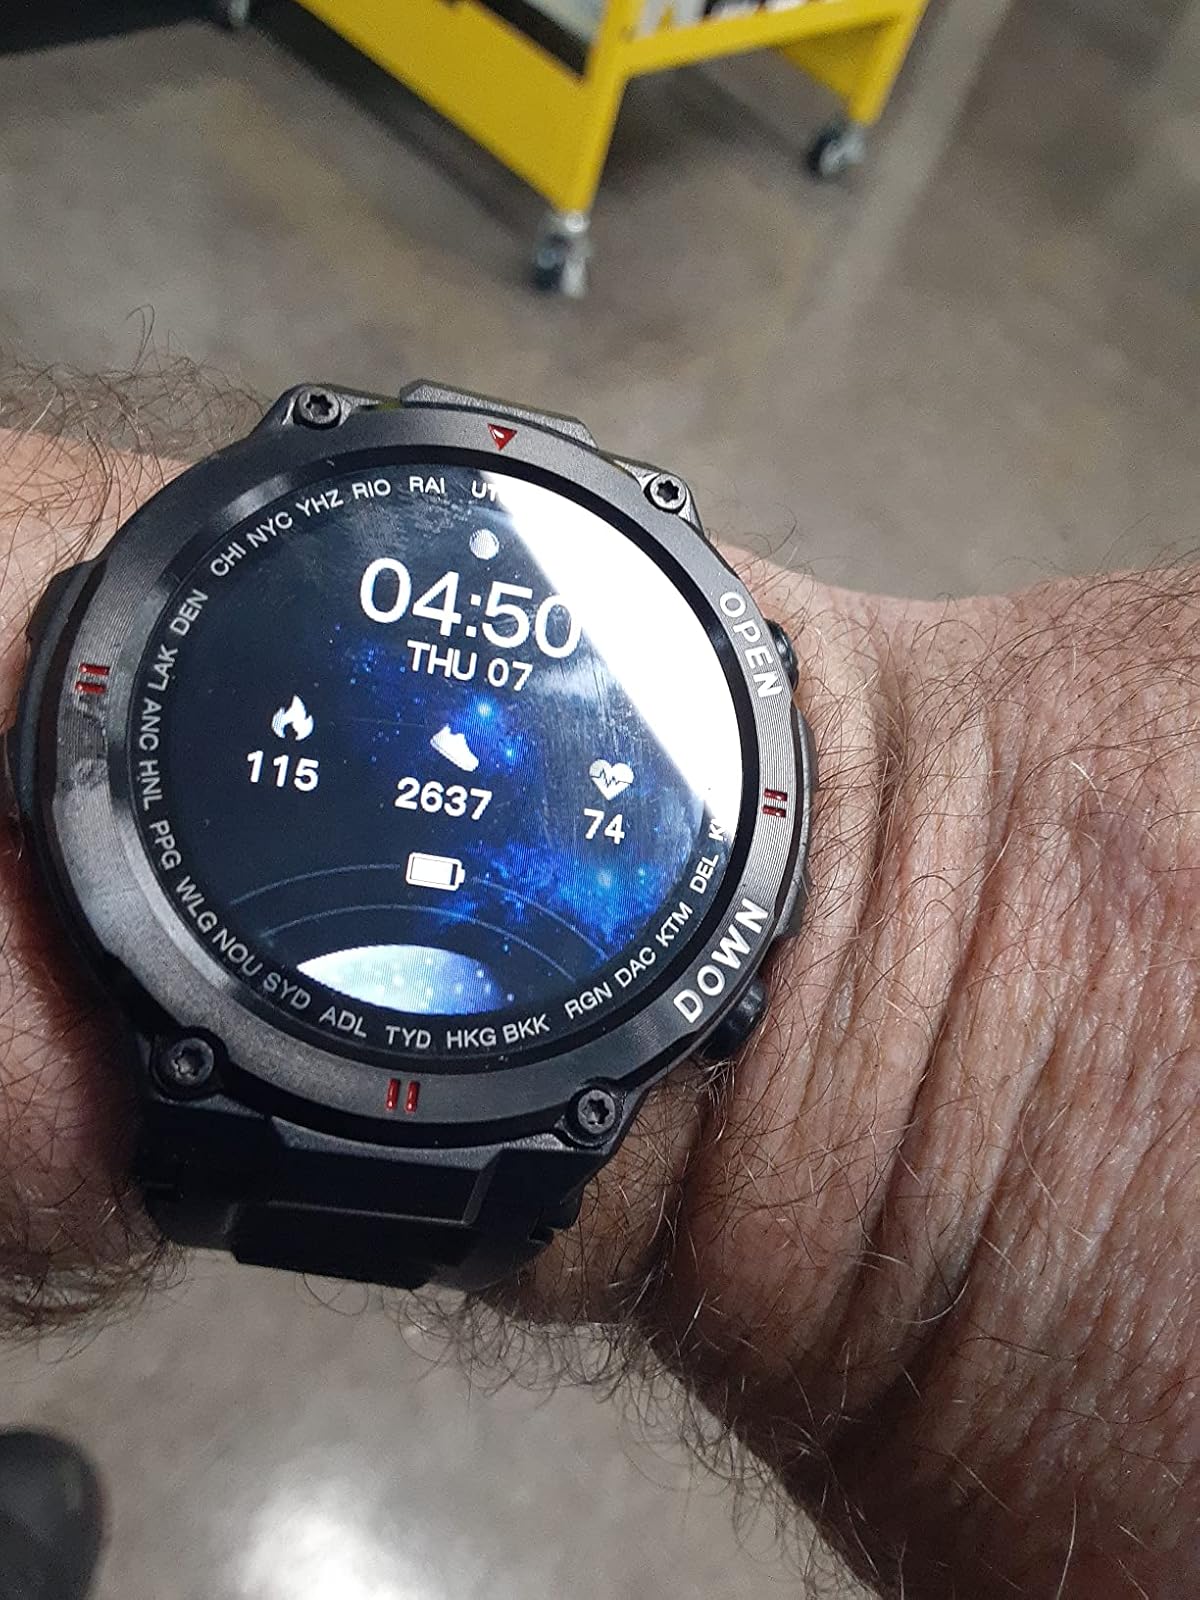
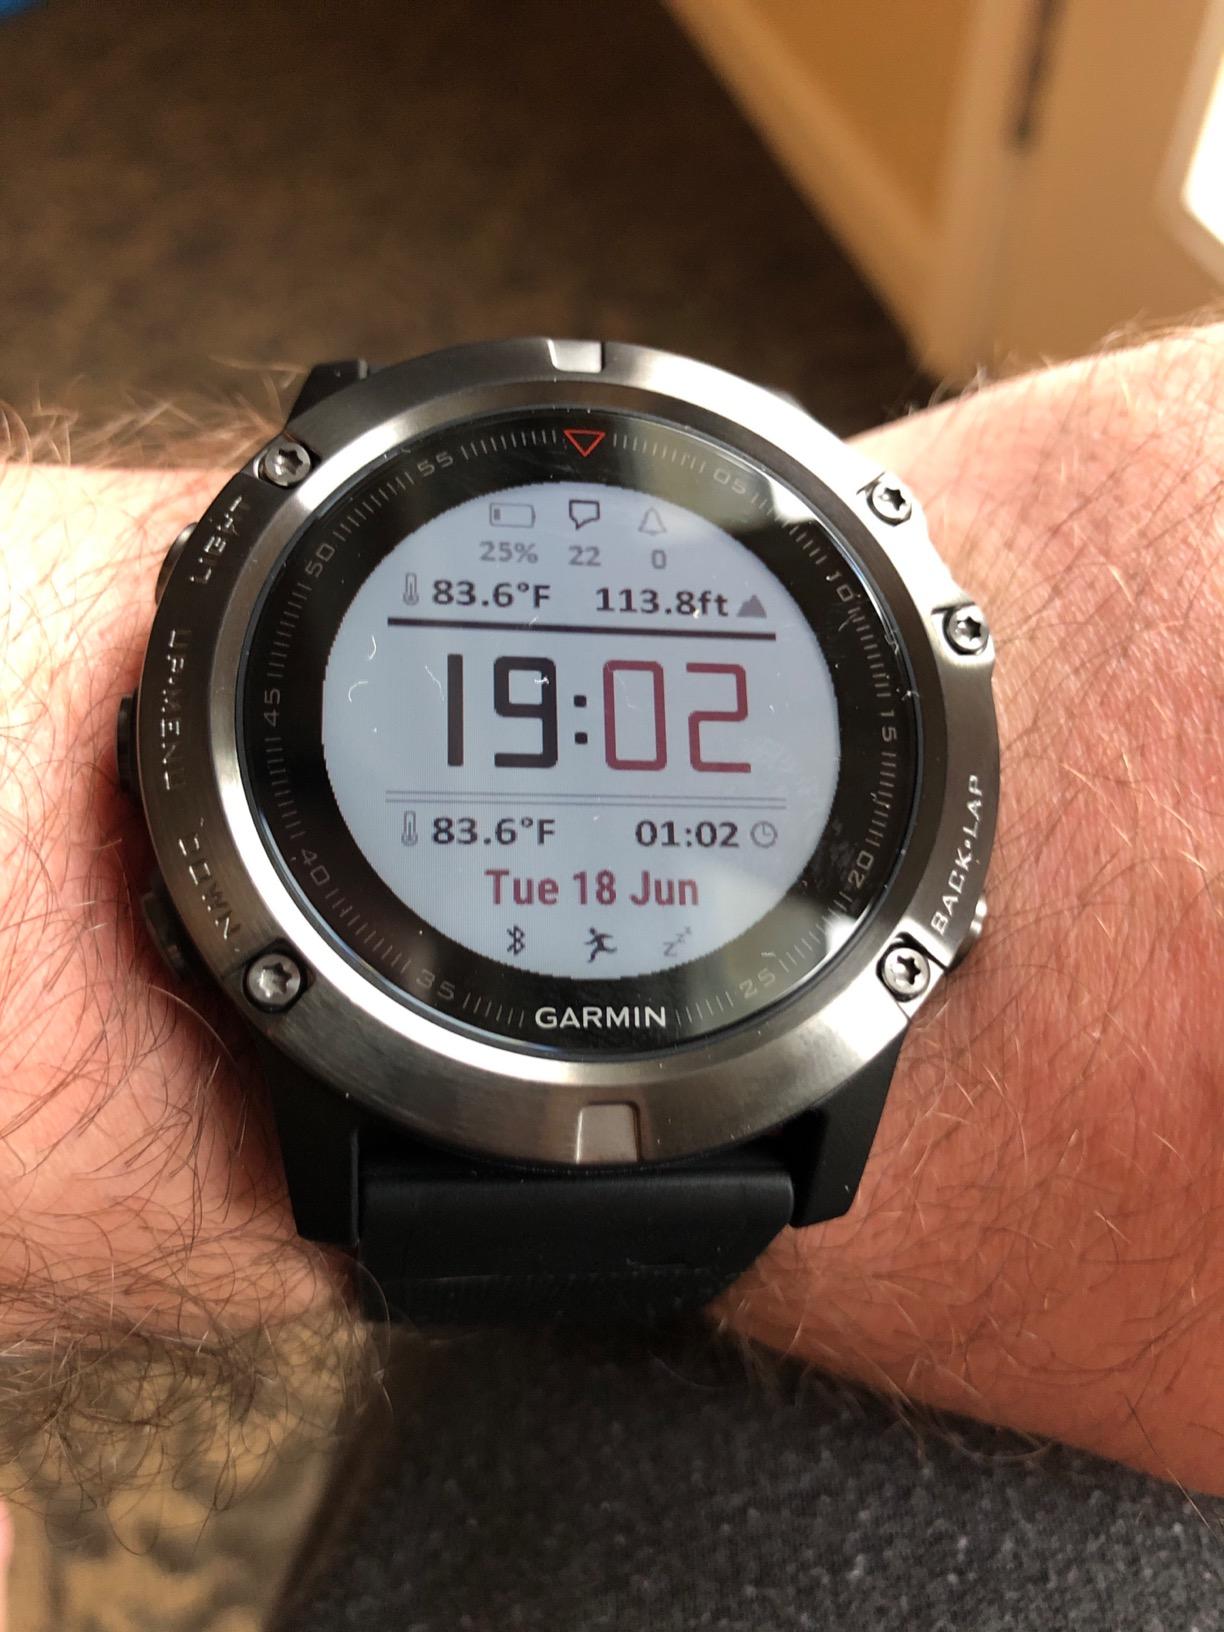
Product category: smartwatch
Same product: no